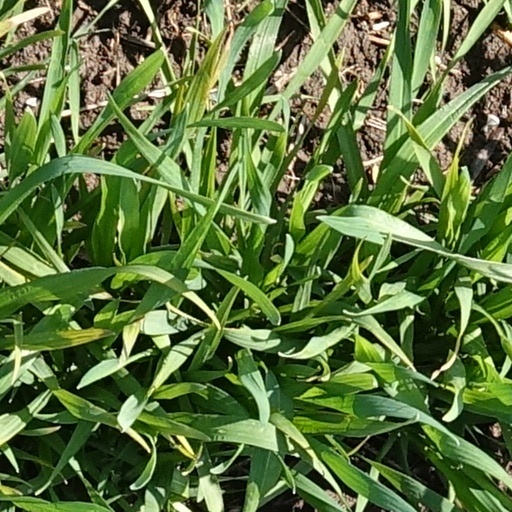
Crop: wheat